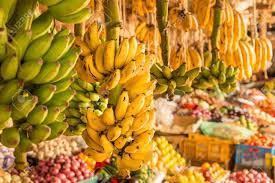
Ndizi nyingi zilizonyong'onyea zikiuzwa sokoni baadhi ni mbichi zenye rangi ya kijani na zingine zimeiva na rangi ya njano. Chini yake kuna matunda mengine mbalimbali yamewekwa kwa ajili ya kuuzwa.